Full-face diving mask

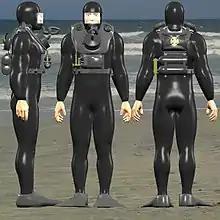
The older Royal Navy Clearance Diver's and British SBS frogman's Admiralty Pattern full-face mask with a big front window and a mouthpiece inside made by Siebe Gorman

A full-face mask consists of a transparent faceplate (lenses, or window) through which the diver can see, a connection to a source of breathing gas, a means of removing any water which may get inside, some facility for the diver to block the nose to equalise the ears, a means of sealing these components to the diver's face and preventing ingress of water and a means of securing the assembly to the diver's head. Additional components may include communications equipment, lights, alternative breathing gas connections, and a means to defog the interior surface of the faceplate.